Automotive industry in Iran

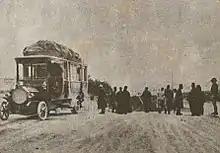
First bus imported to Iran (Qajar era)

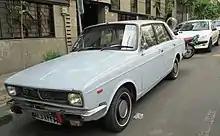
The Paykan Product of Iran National (Current Iran Khodro) was Iran's most popular automobile from its introduction in 1967 to its discontinuation in 2005 And after stopping the production, it still gained a lot of sales and popularity.

In the 1960s, lacking the technical know-how and unable to produce its own automobiles, Iran invited Western firms in order to start a domestic automobile industry. Since then, Iran has developed its domestic industry where it can design and assemble cars on its own, including a new car factory in Kashan. The average operating margin of the five major Iranian automakers dropped by 1% from 13% to 12% in 2011. The seven development phases of Iran's automotive industry have been: